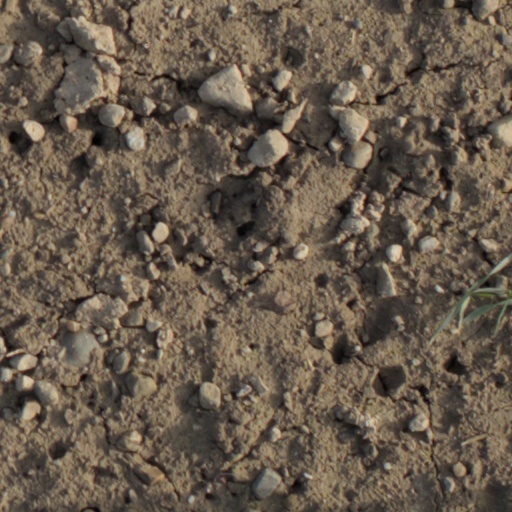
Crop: wheat